Electro (wrestler)

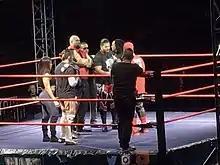
Electro as part of Puro Macho.

Electro then joined Khriz and David Montes in defeating Los Favoritos and winning the WWL World Trios Championship. At Juicio Final, Savio Vega made his return to WWL with a team of former IWA wrestlers and challenged Manny Ferno for control. Electro joined Puro Macho in defeating Team Savio/IWA at Golpe de Estado, in the process stopping an attempt to rename the promotion. Electro and Khriz then attempted to become dual champions by going after the tag team champions in a three-way match, but were uninvolved in the outcome. In another encounter between Puro Macho and Team Savio/IWA, he was hit with an object and pinned. After Vega left WWL, Electro faced a remnant of the invading team in Noel Rodríguez (initially supposed to be Jesús Castillo Jr.) as part of a series of hardcore matches.